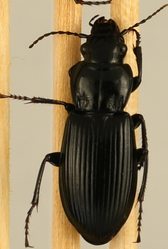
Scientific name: Pterostichus melanarius
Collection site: UNDERC Site (UNDE), plot UNDE_006